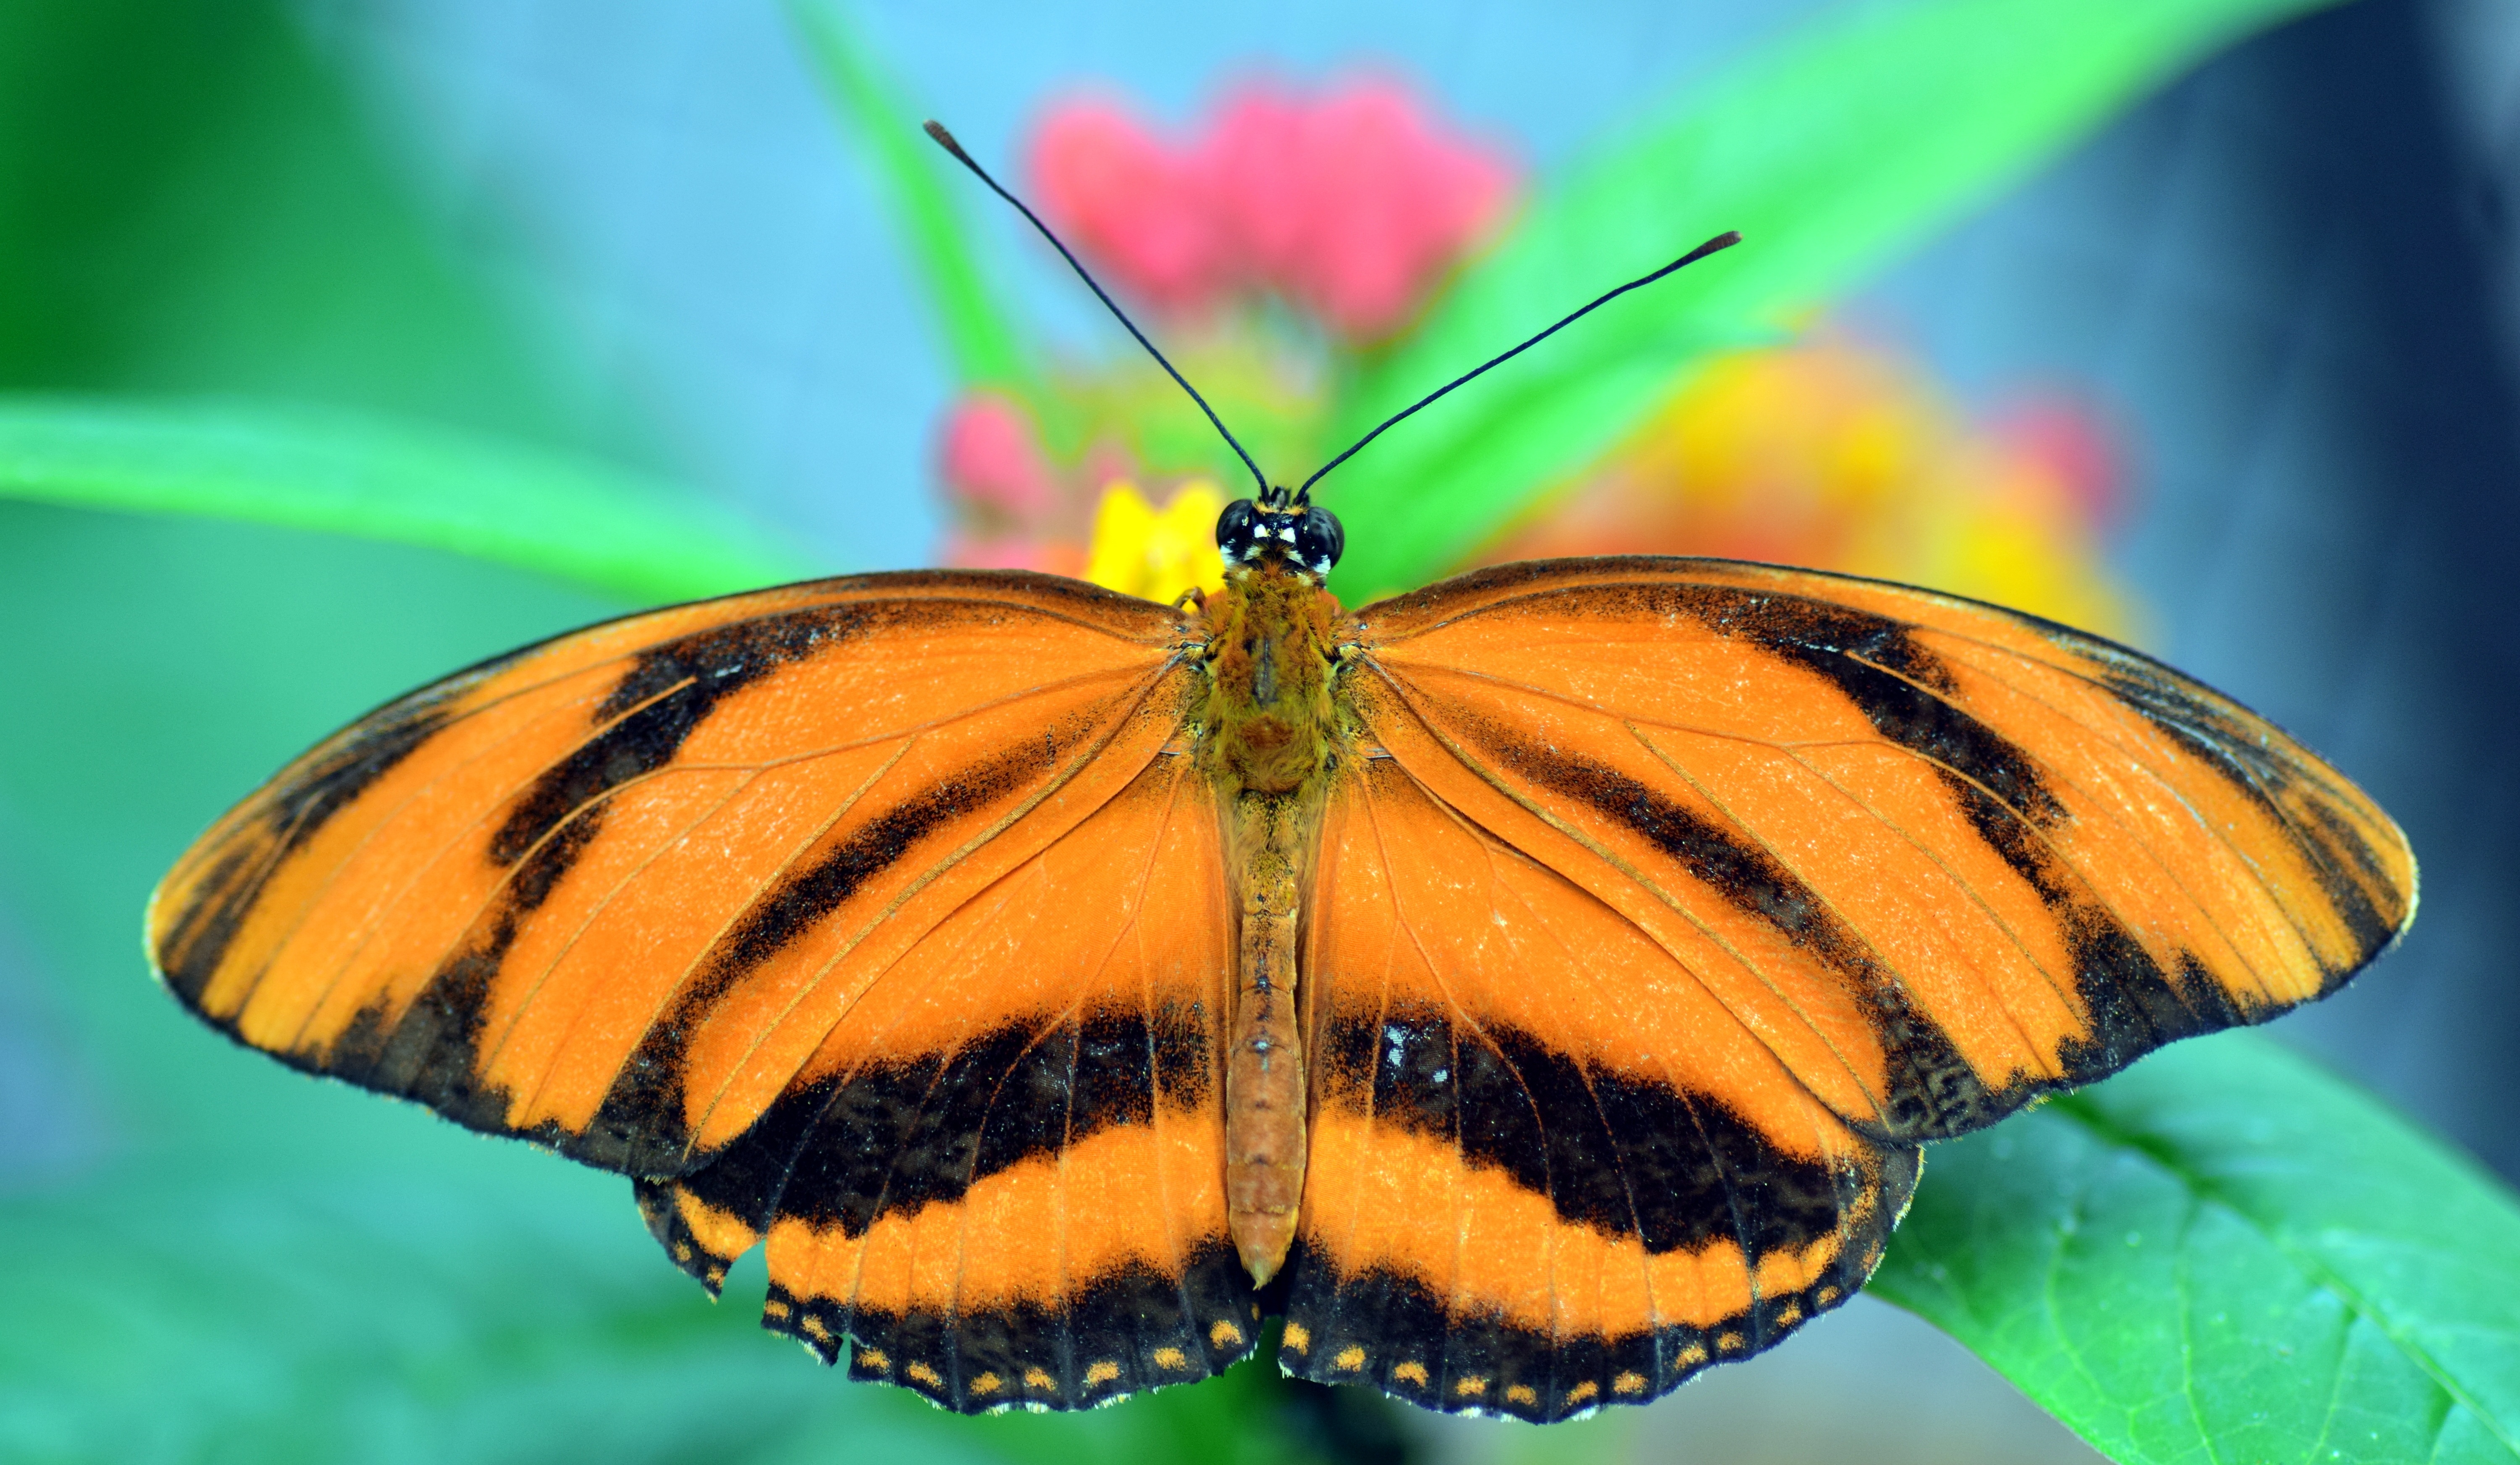
nature, wing, flower, animal, orange, tropical, insect, butterfly, fauna, invertebrate, close up, monarch butterfly, stripes, bright, beautiful, exotic, nectar, filigree, macro photography, arthropod, butterfly wings, tropical butterfly, pollinator, passionsblume butterfly, moths and butterflies, lycaenid, brush footed butterfly, colias, striped passion flower butterfly, dryadula phaetusa